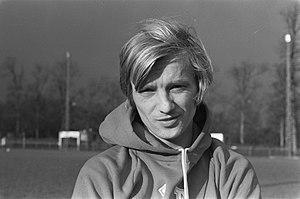
Photographie du nouveau joueur hongrois de l'Ajax Zoltán Varga par Hans Peters / Anefo (1973).